Basil Lekapenos

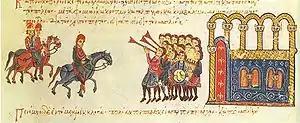
Nikephoros Phokas' entry into Constantinople as Emperor in 963, from the "Madrid Skylitzes"

Basil was the illegitimate son of the emperor Romanos I Lekapenos (ruled 920–944) by a concubine. It is reported that his mother was a slave woman of "Scythian" (possibly implying Slavic) origin, but according to Kathryn Ringrose "this may just be a pejorative topos". The exact date of his birth is unknown; the "Oxford Dictionary of Byzantium" suggests ca. 925, while the Dutch scholar W. G. Brokaar suggested sometime between 910 and 915. Later Byzantine chroniclers like John Skylitzes, Zonaras, and Kedrenos, claim that Basil was castrated as an adult, following the deposition of his father in 944; Michael Psellos however reports that this was done for political reasons during his infancy, a view supported by modern scholars like Brokaar and Ringrose, since castration of adults was considered dangerous and was rather rare.